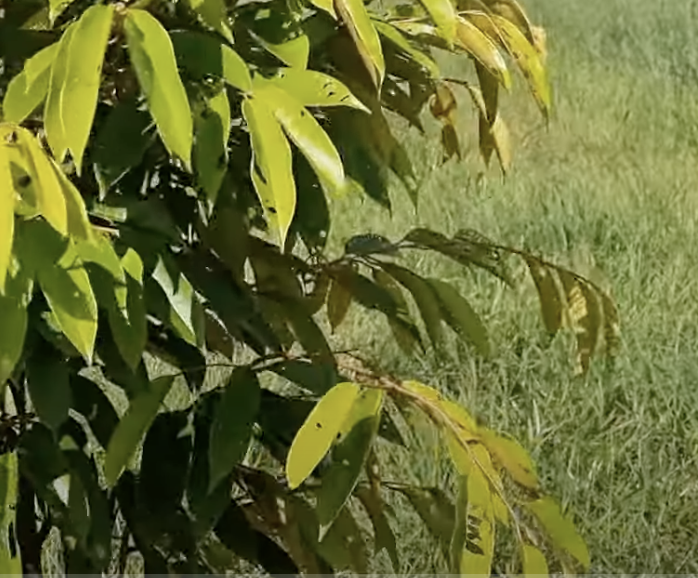
Label: yellow_leaf